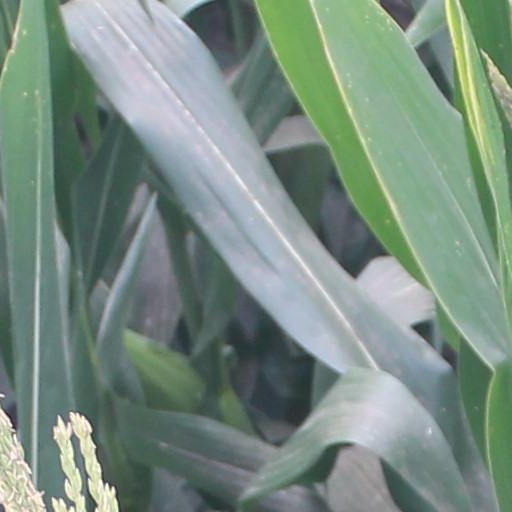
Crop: maize; corn